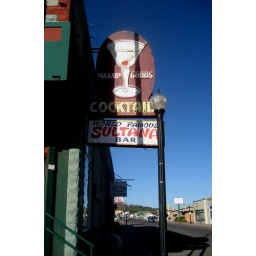
street sign in Williams, AZ for the Sultana Theatre